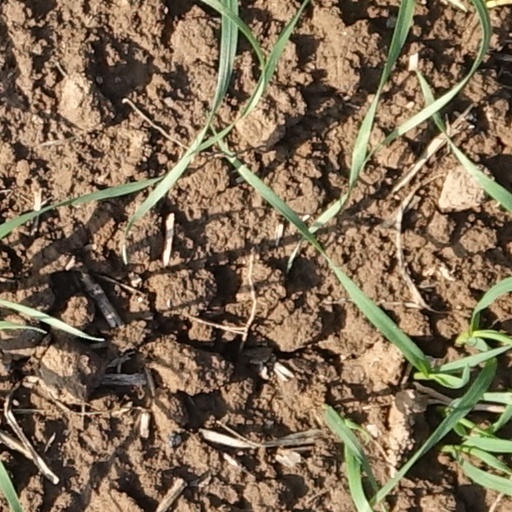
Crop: wheat